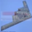
Label: airplane